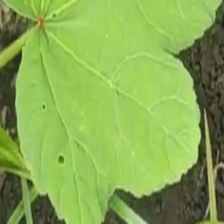
Weed species: Little_Mallow(Malva parviflora)